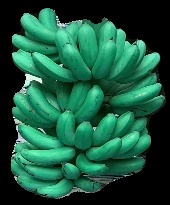
Variety: rasbale
Grade: grade1